2010 Chicago Bears season

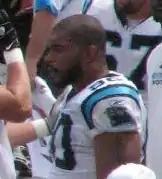
The Bears made a splash in free agency by signing Julius Peppers (pictured), Chester Taylor, and Brandon Manumaleuna.

The Bears announced in April that the first Training Camp session will be held on July 30, 2010, at Olivet Nazarene University in Bourbonnais. This is preceded by the official Rookie Mini-Camp which traditionally is held the weekend following the NFL Draft at Halas Hall, this year beginning on April 30.